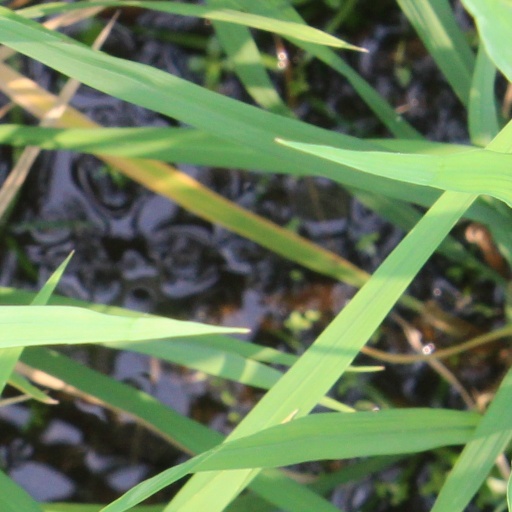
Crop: rice